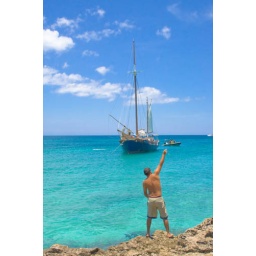
Sail Boats making stops for snorkeling and swimming near the coast on the tropical island of Aruba.